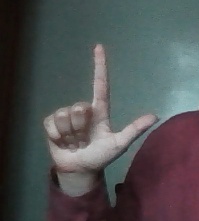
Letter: laam